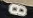
Number: 8